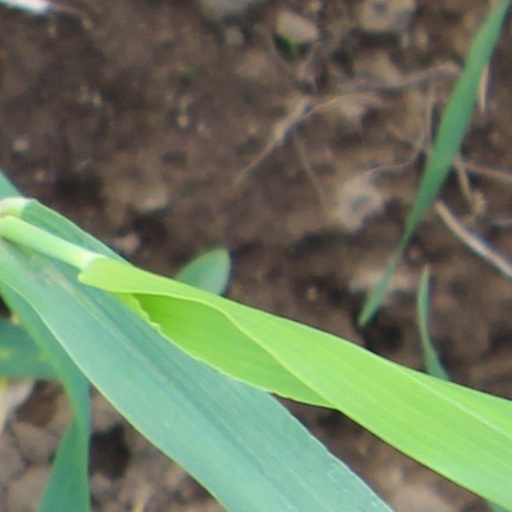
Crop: wheat